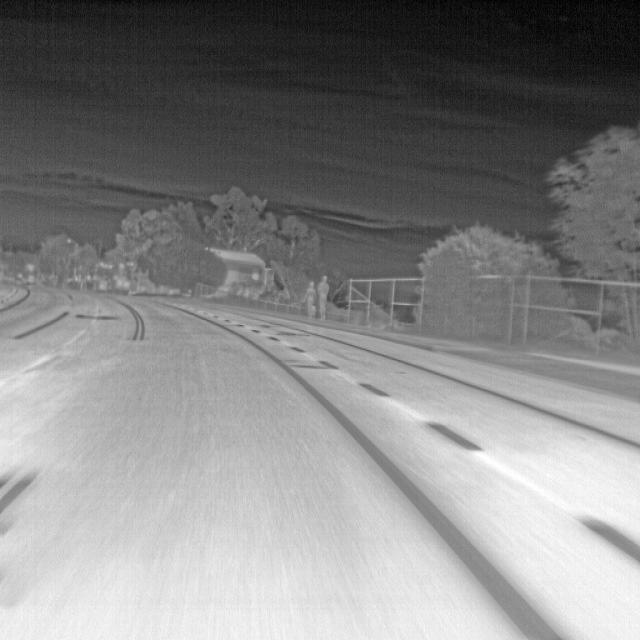
Detected objects:
label: person
label: person